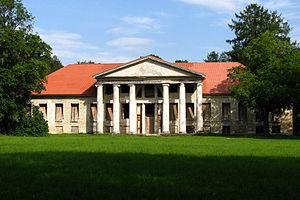
Voici une liste de manoirs en Estonie.